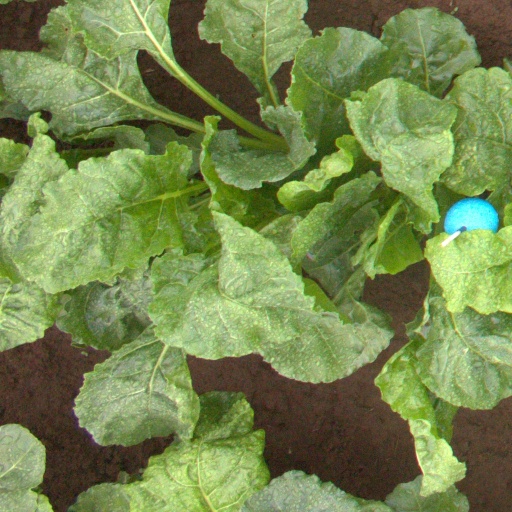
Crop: sugar beet